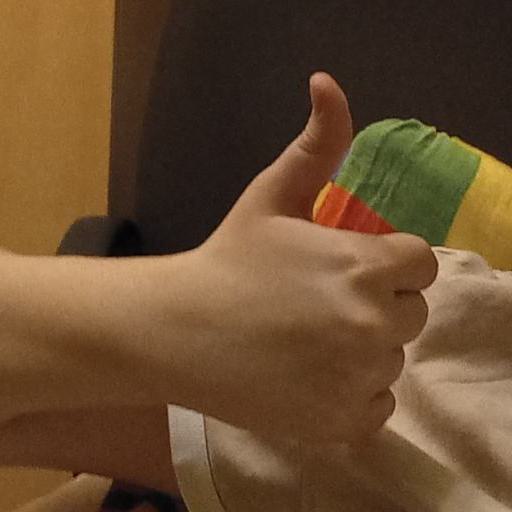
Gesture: like